August von Mackensen

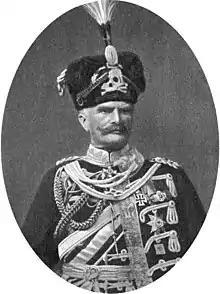
Mackensen in a hussar uniform

At the outbreak of war in 1914, Mackensen, aged 65, commanded the XVII Army Corps, which became part of the German Eighth Army in East Prussia, under General Maximilian von Prittwitz, and then, 21 days later, under General Paul von Hindenburg. Mackensen had his corps moving out on a 25 km march to the Rominte River within fifty minutes of receiving his orders on the afternoon of 19 August 1914, after the Imperial Russian Army had invaded East Prussia. He led the XVII Corps in the battles of Gumbinnen (20 August 1914), Tannenberg (23 to 30 August 1914) and the First Battle of the Masurian Lakes (2 to 16 September 1914), which drove the invading Russians out of most of East Prussia.